Keith Haring

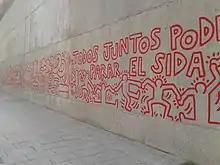
"Todos Juntos Podemos Parar el SIDA" (1989) in Barcelona, Spain

On October 23, 1986, Haring created a mural on the Berlin Wall for the Checkpoint Charlie Museum. The mural was long and depicted red and black interlocking human figures against a yellow background. The colors were a representation of the German flag and symbolized the hope of unity between East and West Germany.